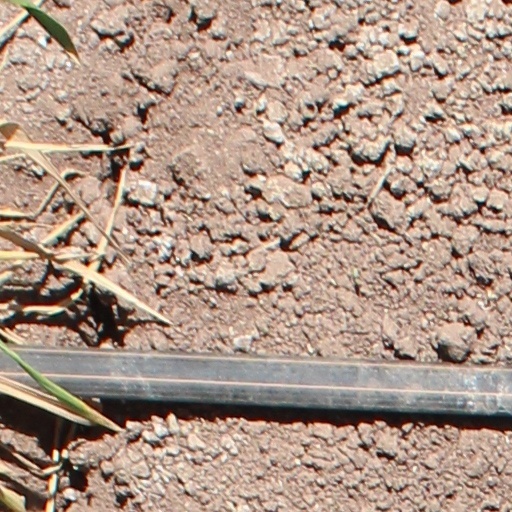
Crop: wheat